École Marie-Gaétane

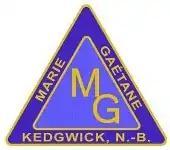

École Marie-Gaétane is a Francophone high school in Kedgwick, New Brunswick, Canada.